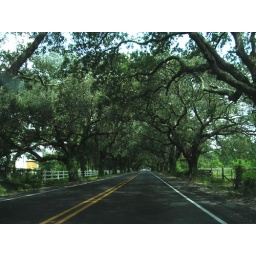
trees overhanging the road in st. bernard parish, la.